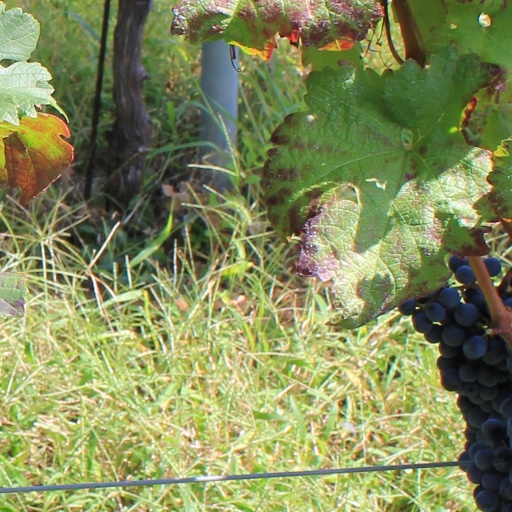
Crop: grape